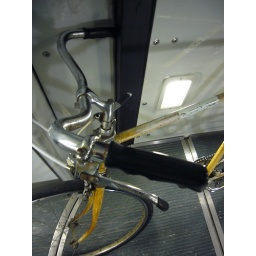
Saw this old bike on the train one night. Looks like it's been around the block a few times.